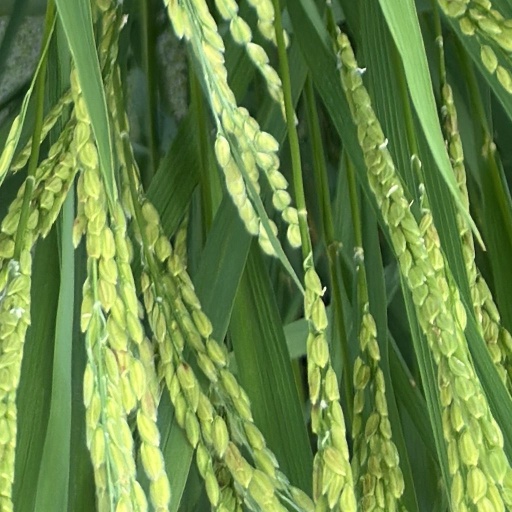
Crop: rice